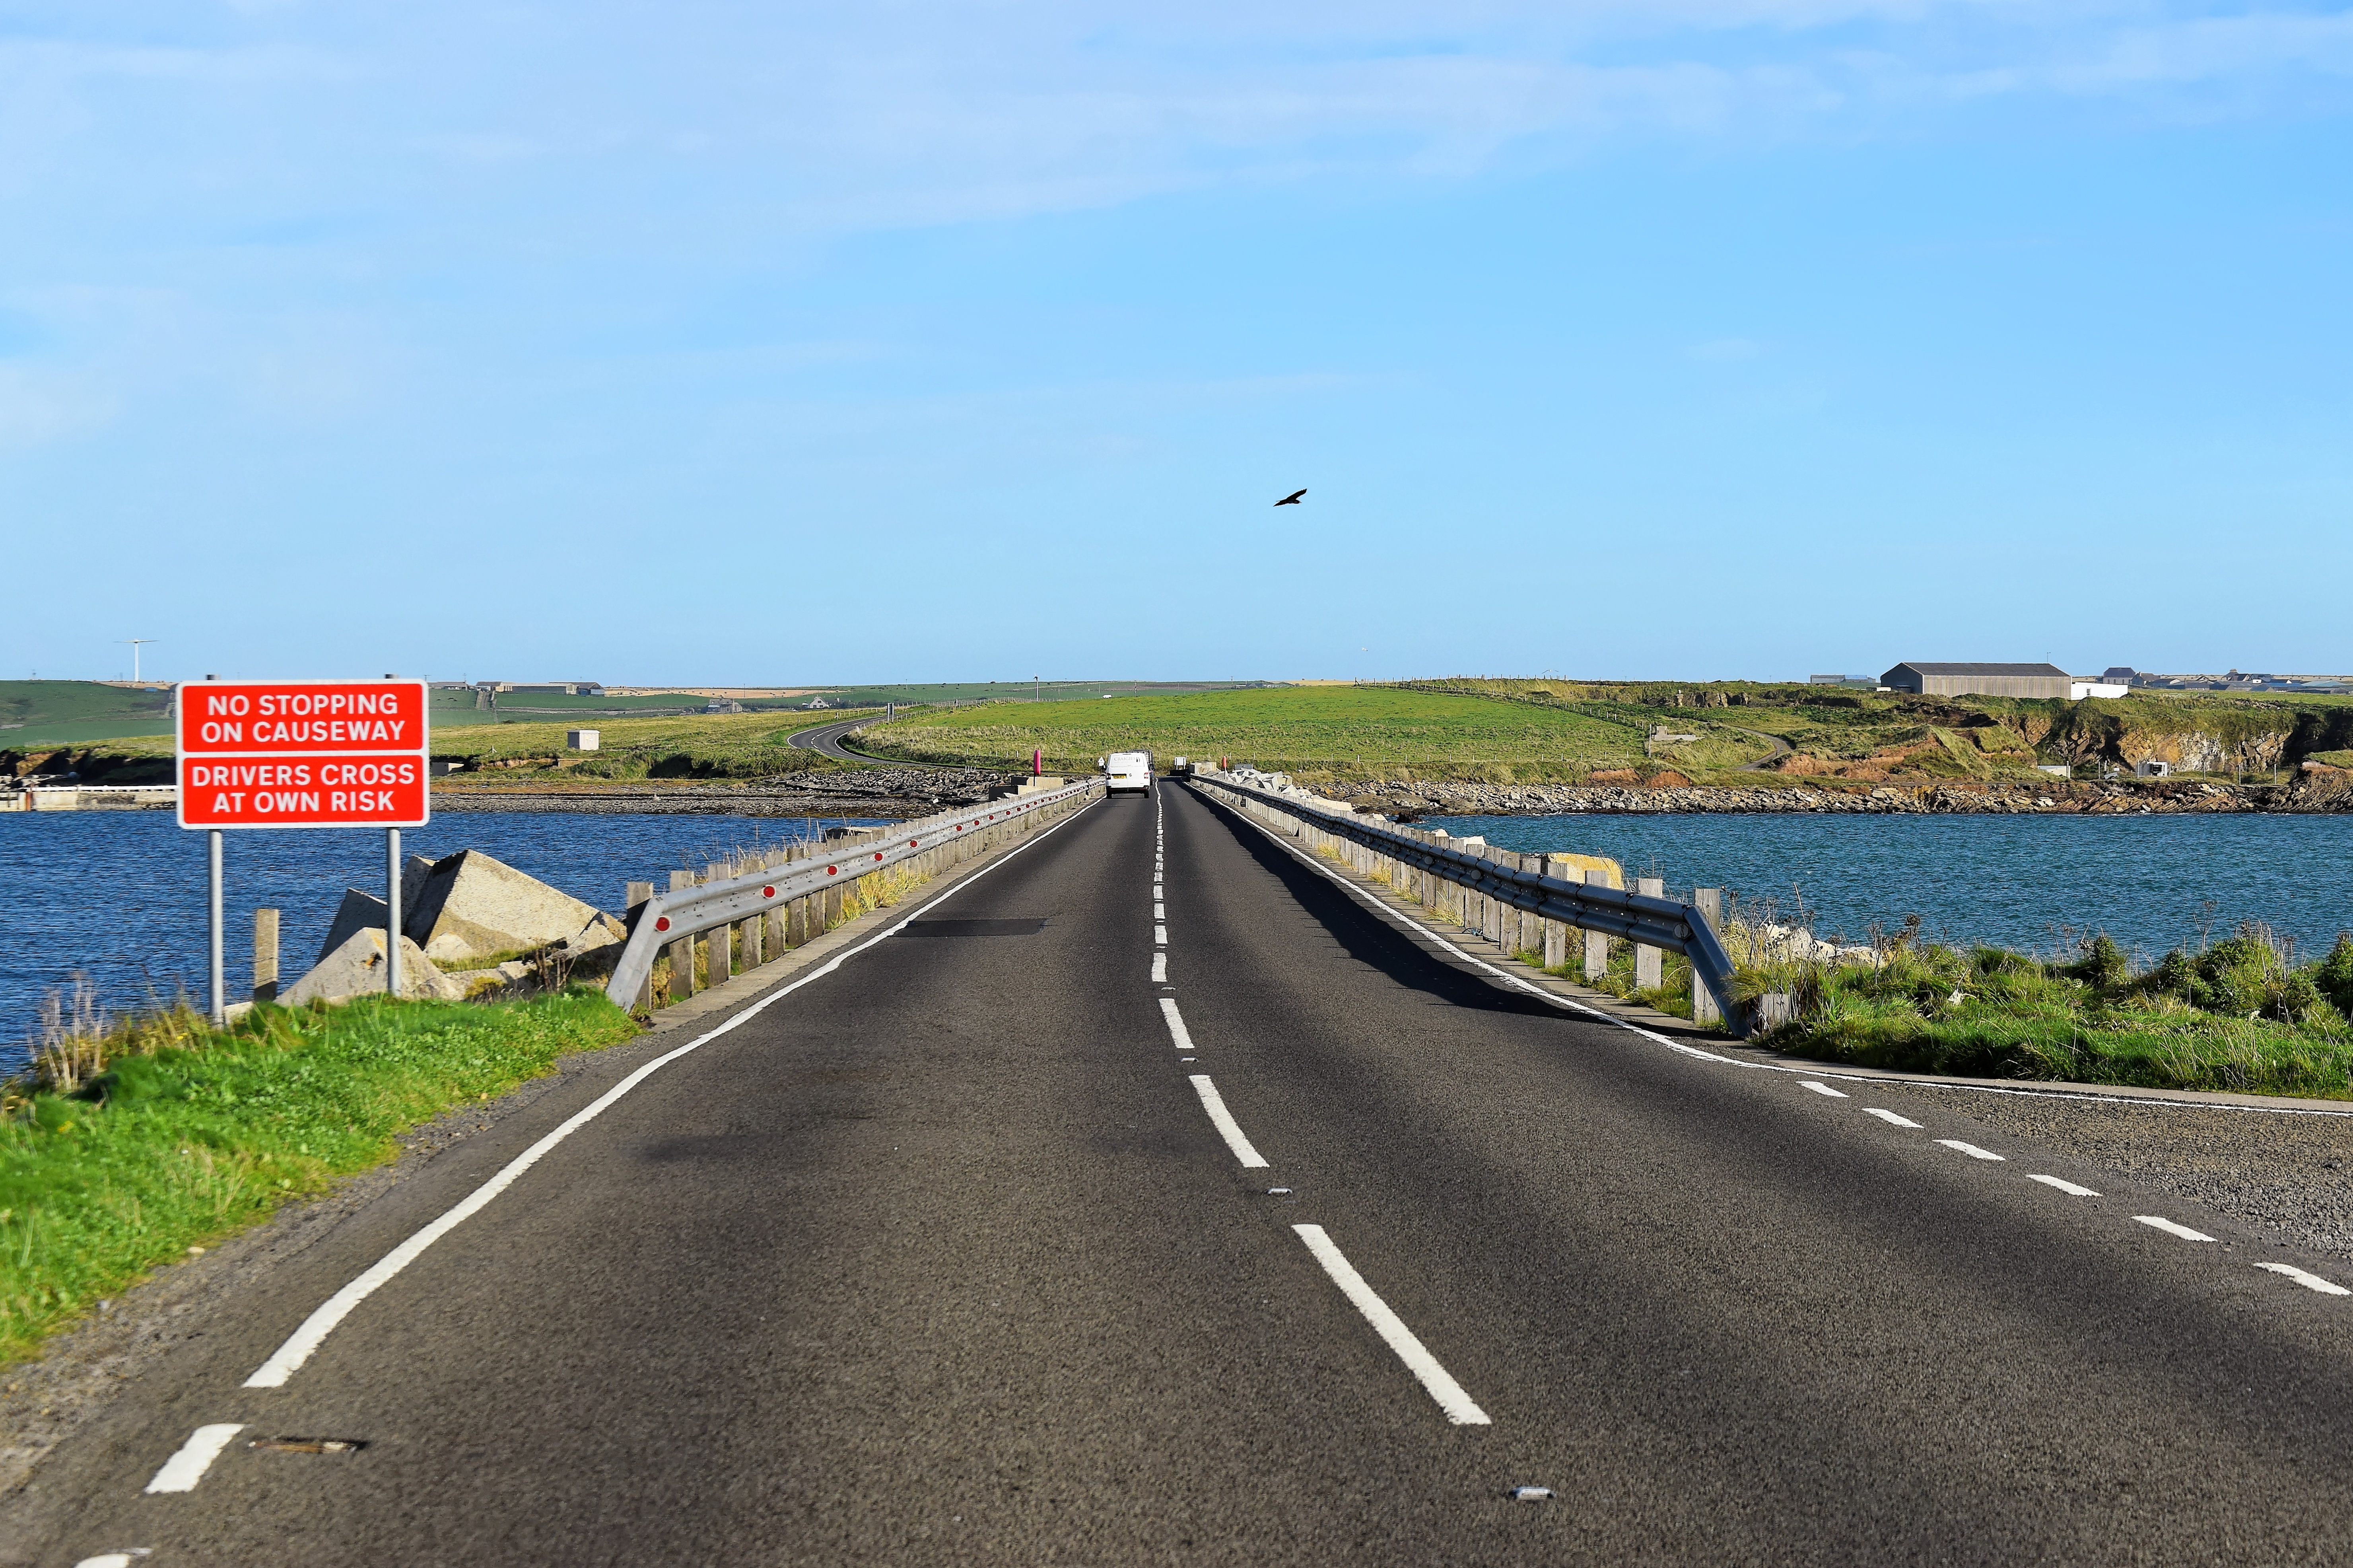
landscape, sea, coast, water, nature, outdoor, rock, bird, sky, road, car, field, countryside, highway, van, coastal, asphalt, walkway, travel, sign, green, scenic, autumn, scenery, blue, lane, blue sky, uk, sunny, infrastructure, scene, scotland, race track, causeway, road surface, orkney, nonbuilding structure, controlled access highway, scottish isle